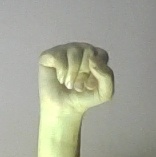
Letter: saad